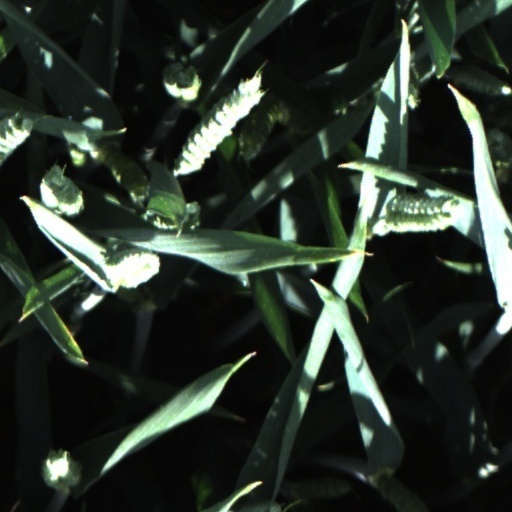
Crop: wheat